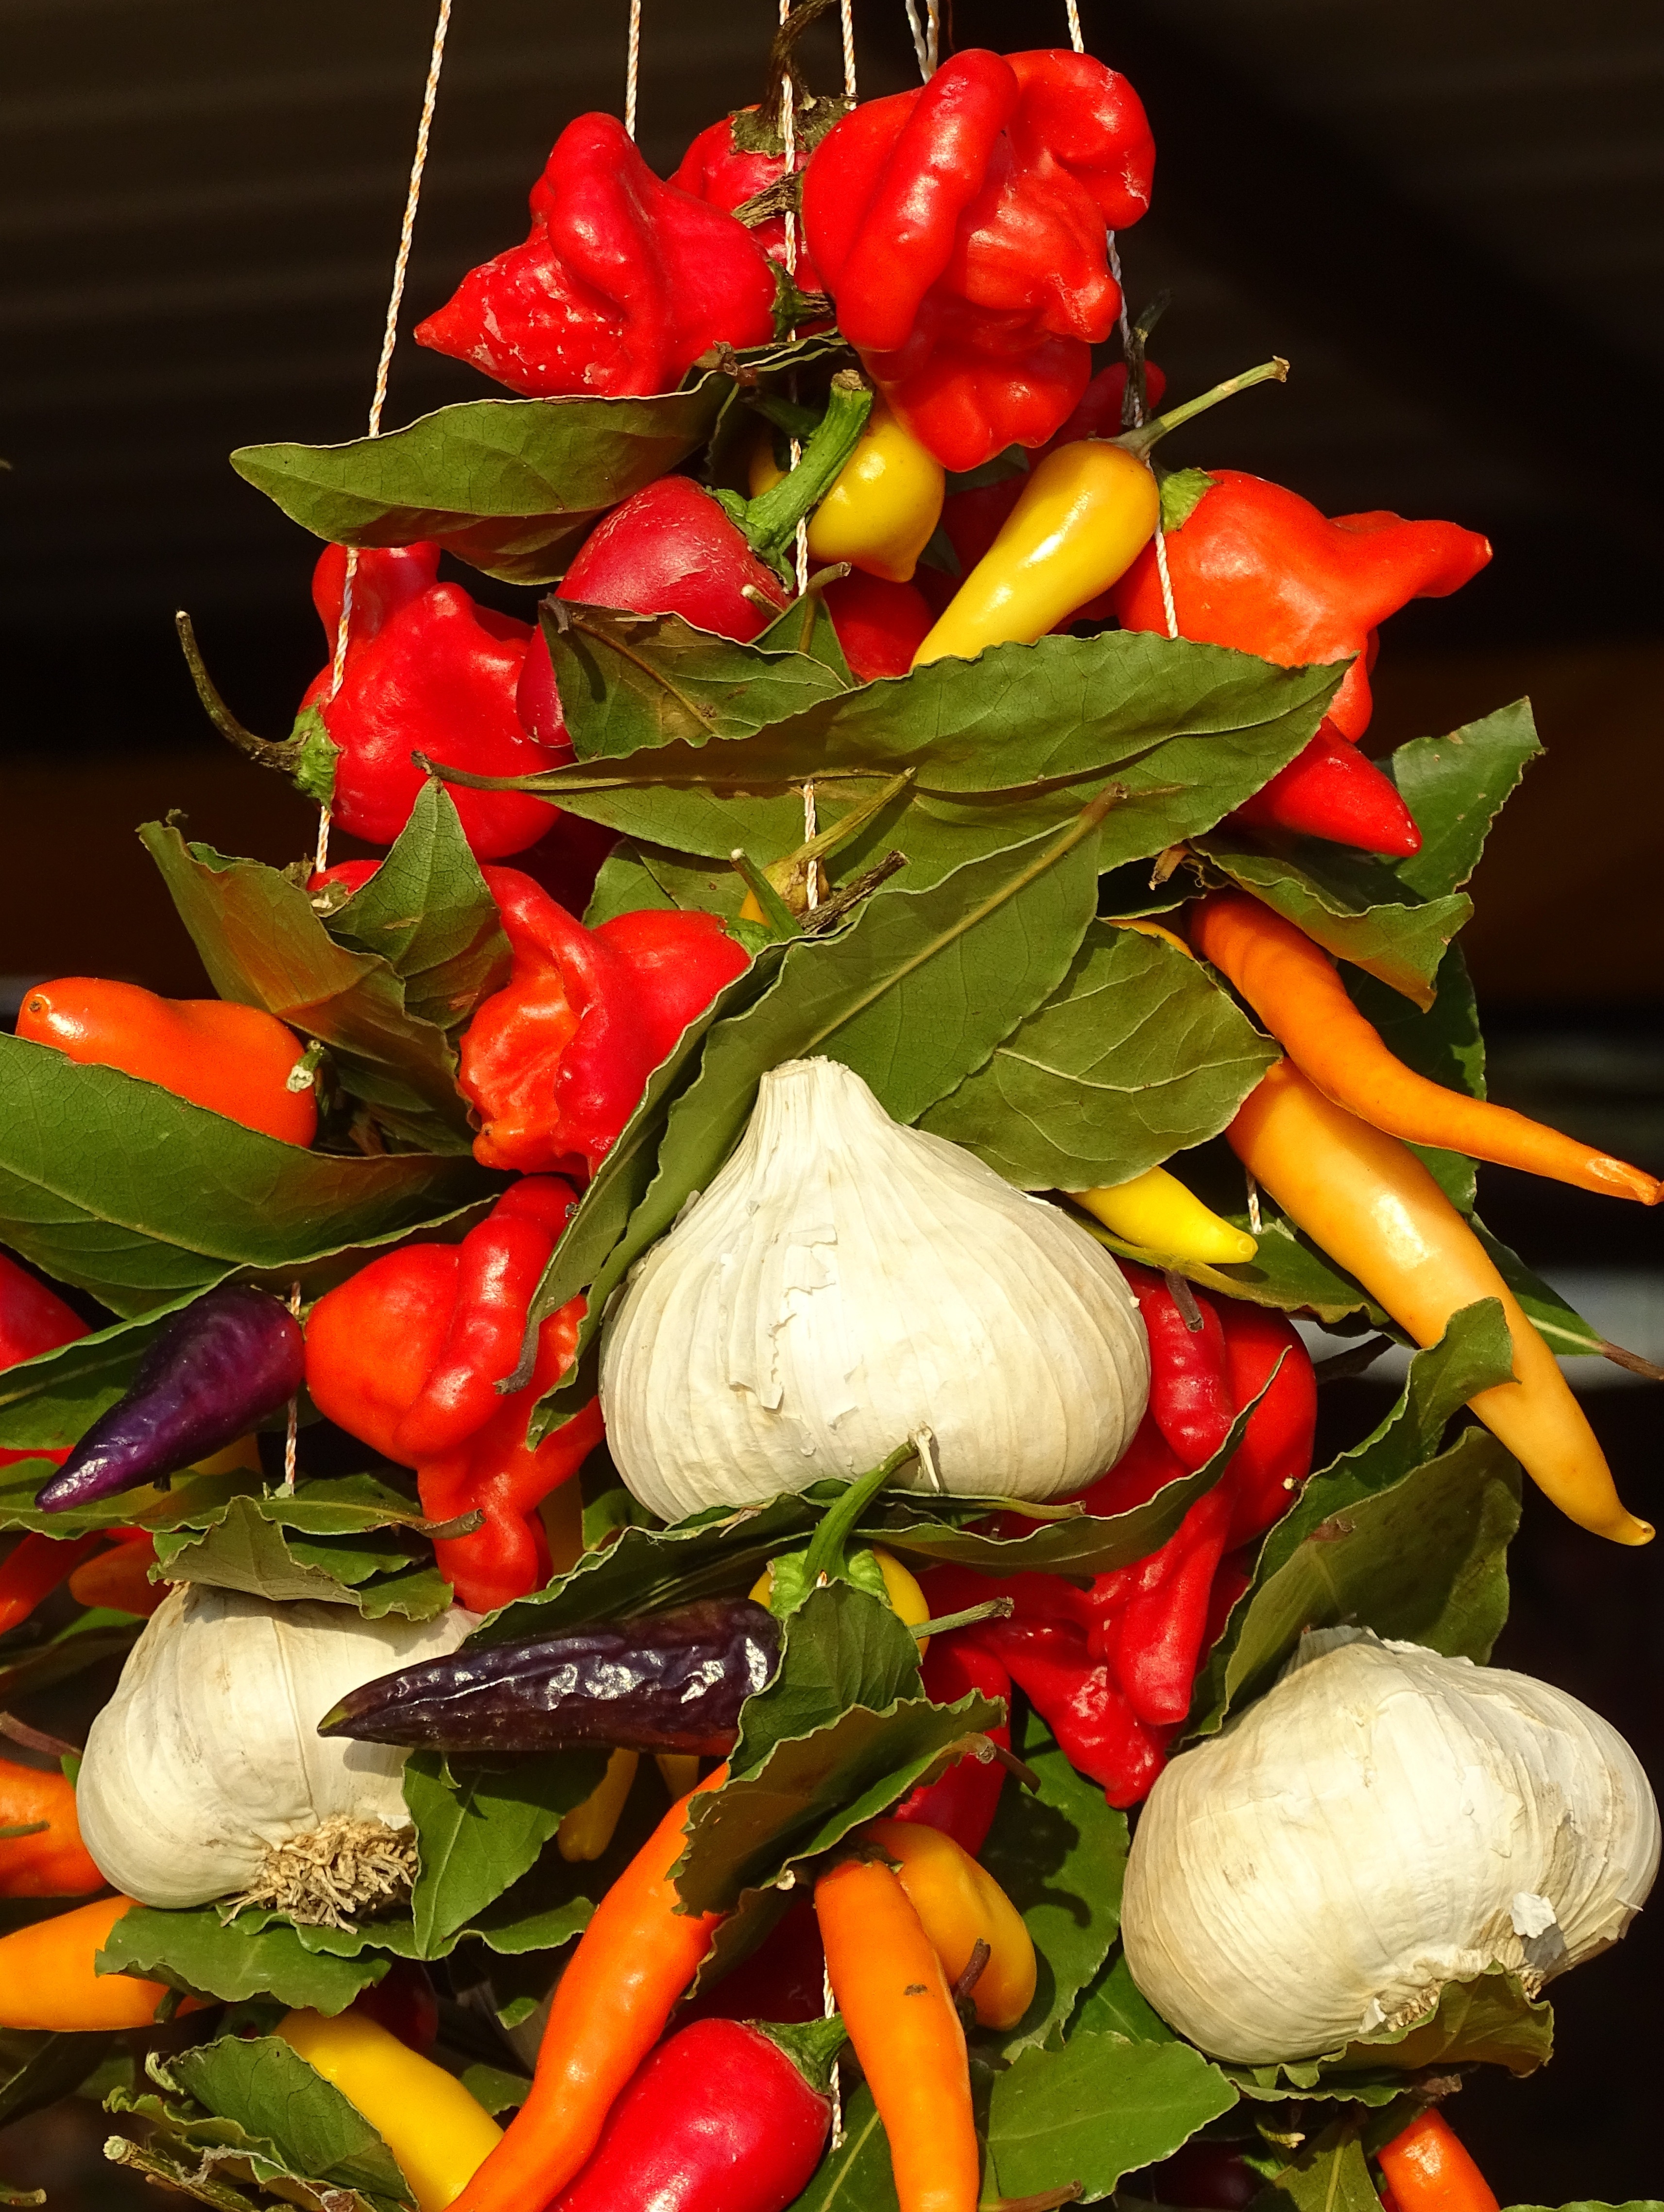
sharp, plant, flower, dish, meal, food, chili, garlic, produce, vegetable, market, eat, cuisine, nutrition, vegetables, spices, floristry, flowering plant, chili pepper, land plant, bell peppers and chili peppers